La Chaux-en-Bresse

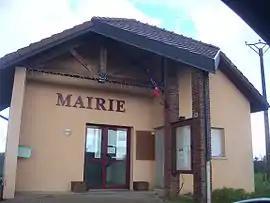
Town hall

La Chaux-en-Bresse (literally "La Chaux in Bresse") is a commune in the Jura department in Bourgogne-Franche-Comté in eastern France.